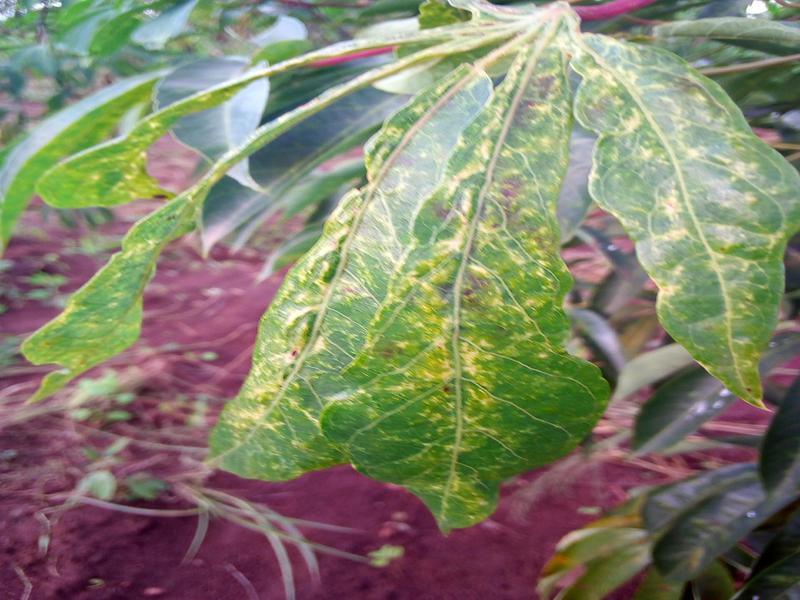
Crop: cassava
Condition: green_mottle